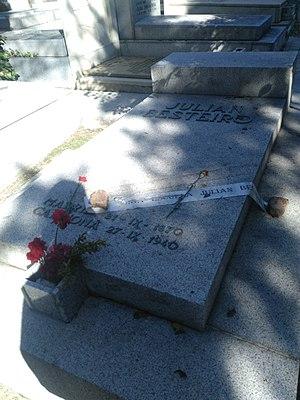
Julián Besteiro Fernandez est un universitaire, homme politique espagnol du PSOE, président des premières Cortès de la République ; c'est une des grandes figures intellectuelles de la génération dite de 98.